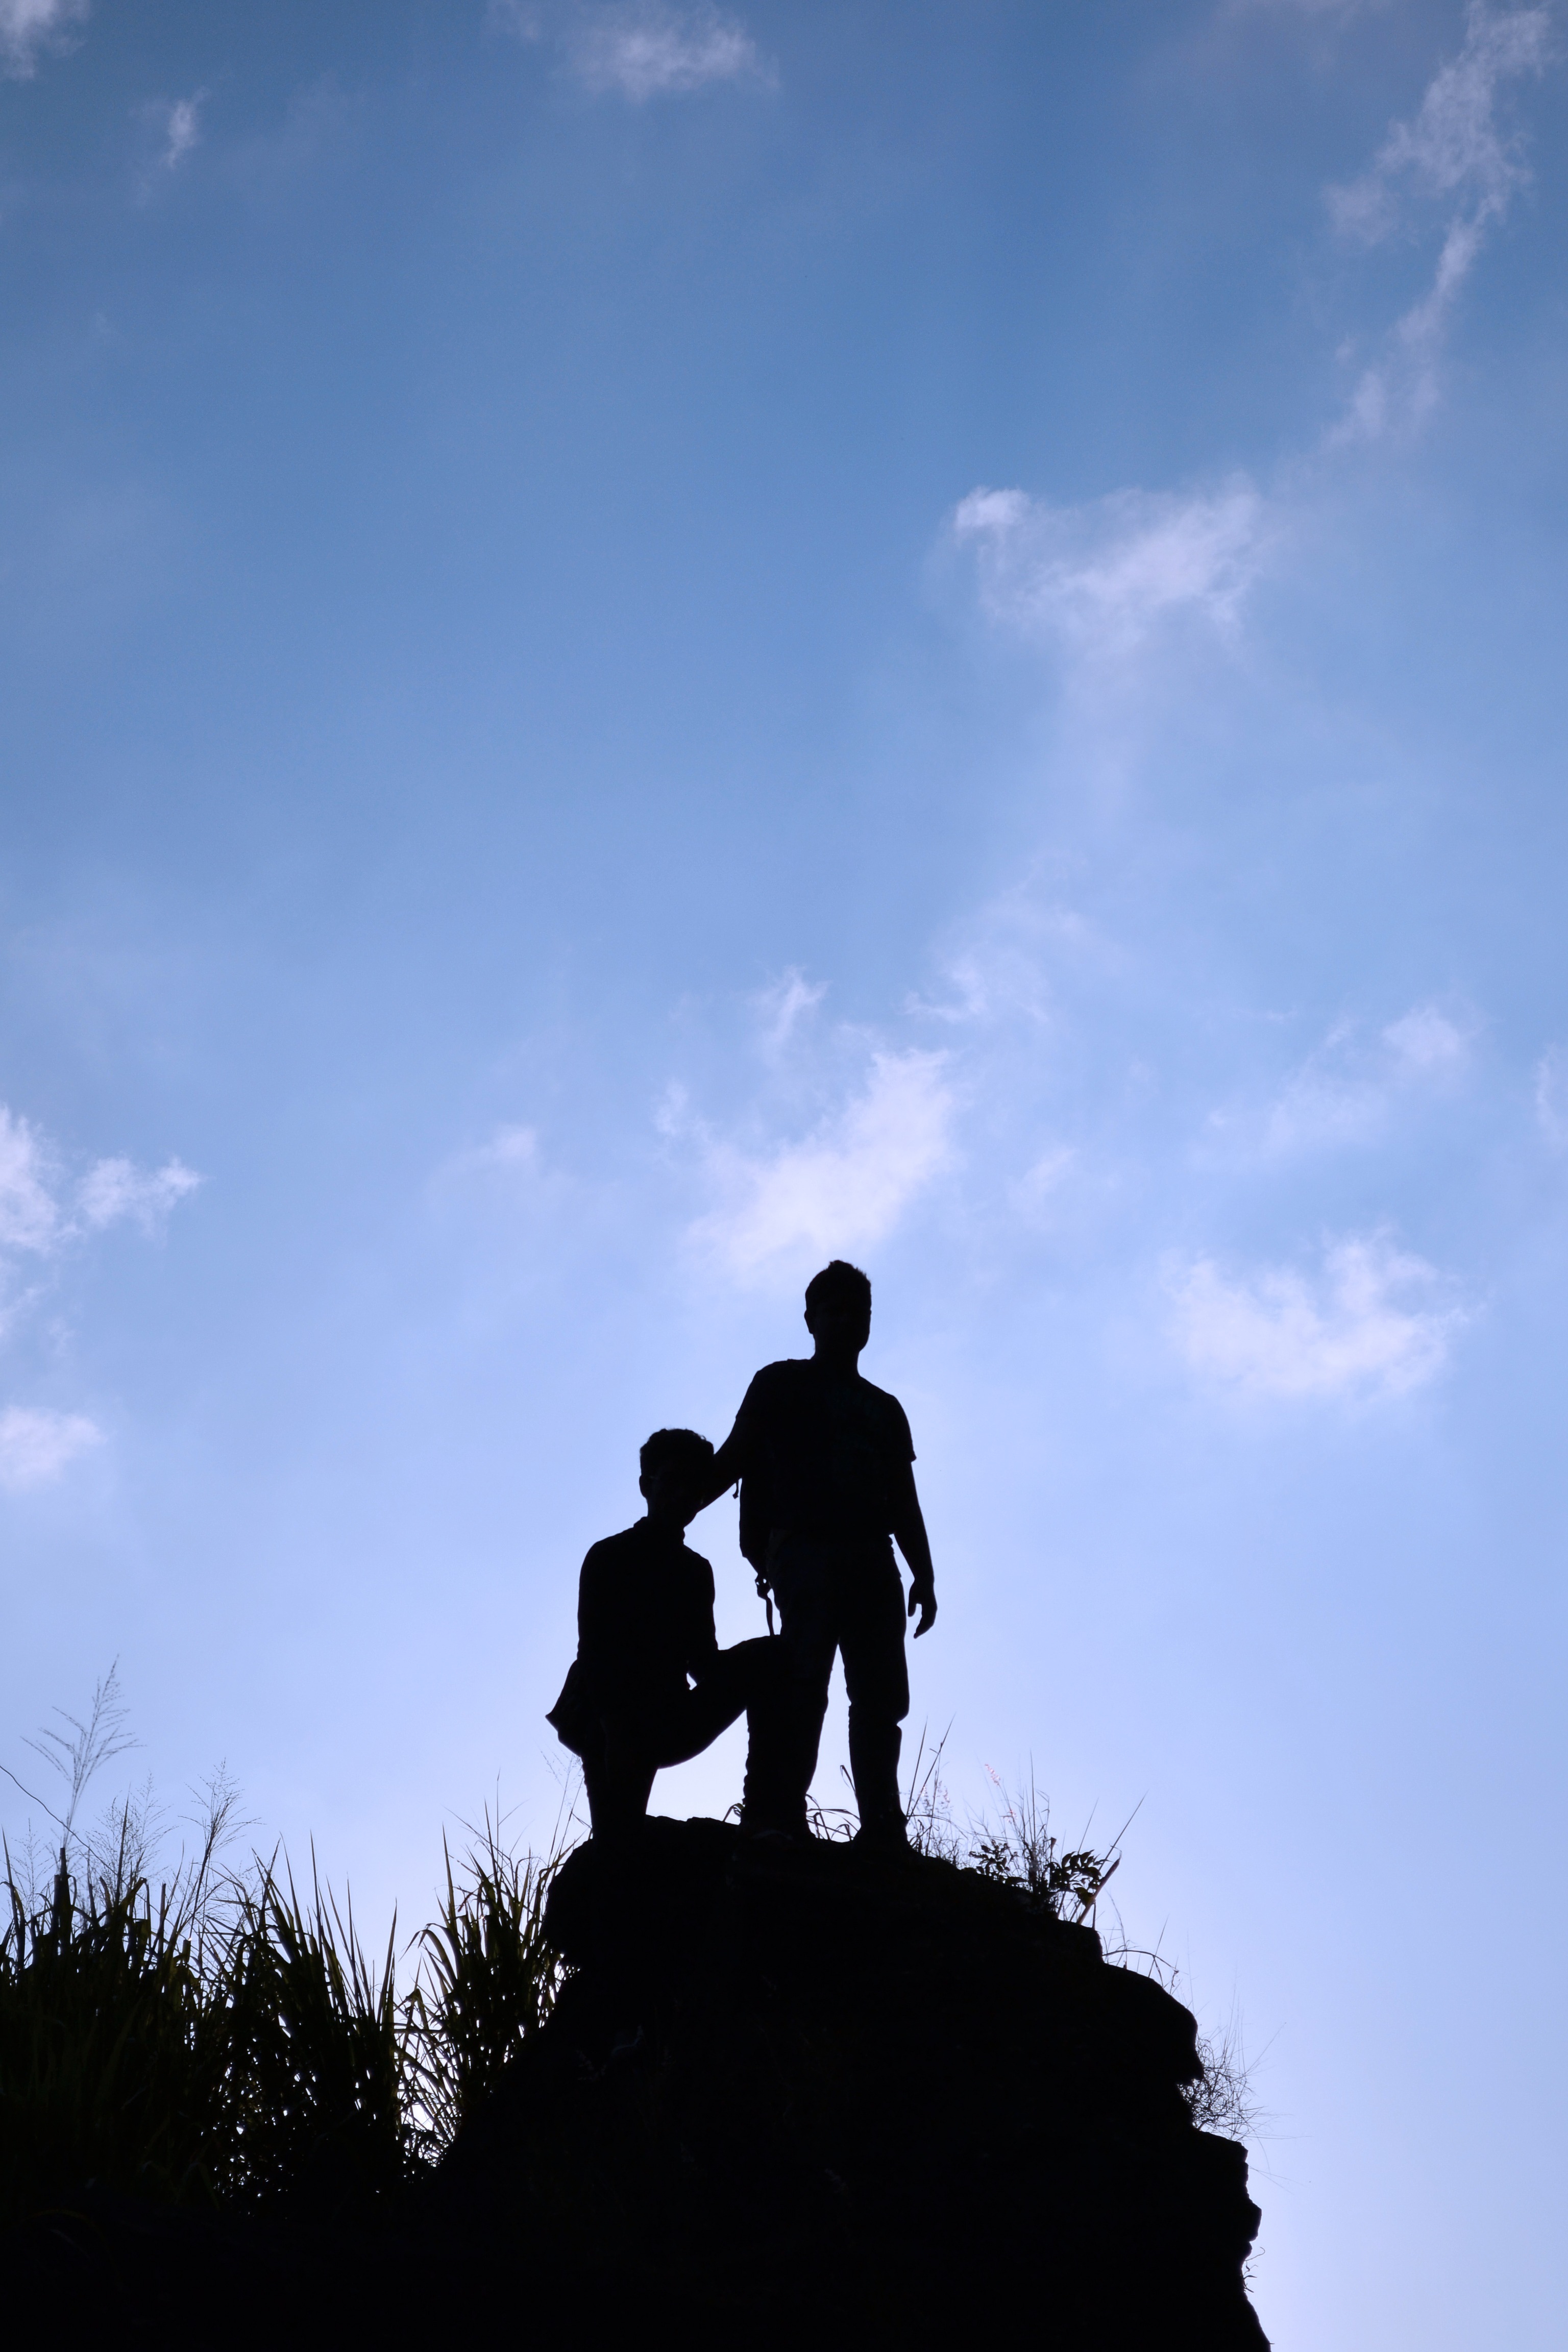
tree, rock, silhouette, mountain, cloud, people, sky, sunlight, monument, recreation, daytime, standing, statue, evening, shadow, blue sky, boys, tall, sri lanka, ceylon, meteorological phenomenon, atmosphere of earth, mawanella, kadugannawa